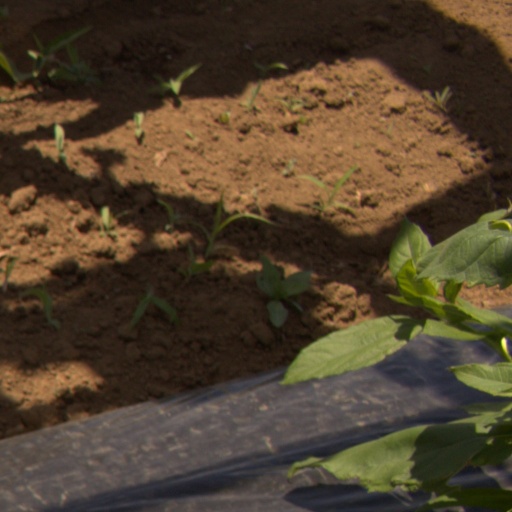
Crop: Jerusalem artichoke